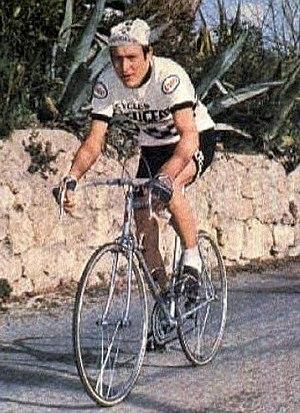
Michel Laurent (1977)
Michel Laurent, né le 10 août 1953 à Bourbon-Lancy, est un coureur cycliste français.